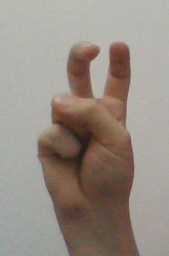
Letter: toot